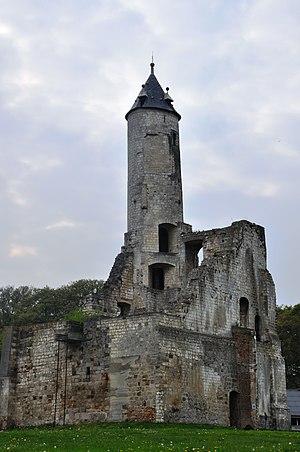
donjon du château de La Buissière
Labuissière, également écrit La Buissière, est une ancienne commune française située dans le département du Pas-de-Calais et la région Hauts-de-France. Elle est associée à la commune de Bruay depuis 1987.
Les ruines du château de La Buissière se situent sur le site de la commune de Bruay-la-Buissière.
Bruay-la-Buissière est une commune française située dans le département du Pas-de-Calais en région Hauts-de-France. Elle est née en 1987 de la fusion des communes de Bruay-en-Artois et Labuissière.